Luigi Borghi

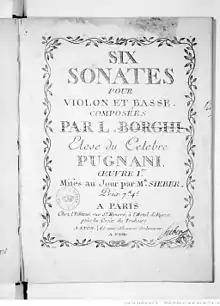
Title page of Luigi Borghi's Opus 1.

Borghi was a pupil of Gaetano Pugnani. From the 1770s he lived in London, where he appeared as a violinist and a violist. He played in the orchestra of the King's Theatre from 1783 to 1785, and was leader of the second violins in the Handel Commemoration at Westminster Abbey in 1784. On 2 July 1785 he was admitted to the Royal Society of Musicians.